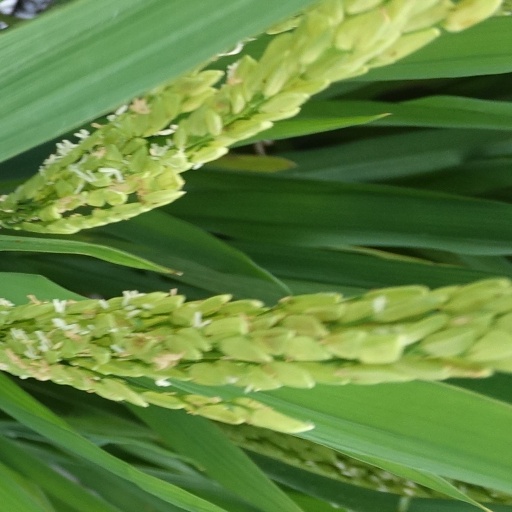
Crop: rice